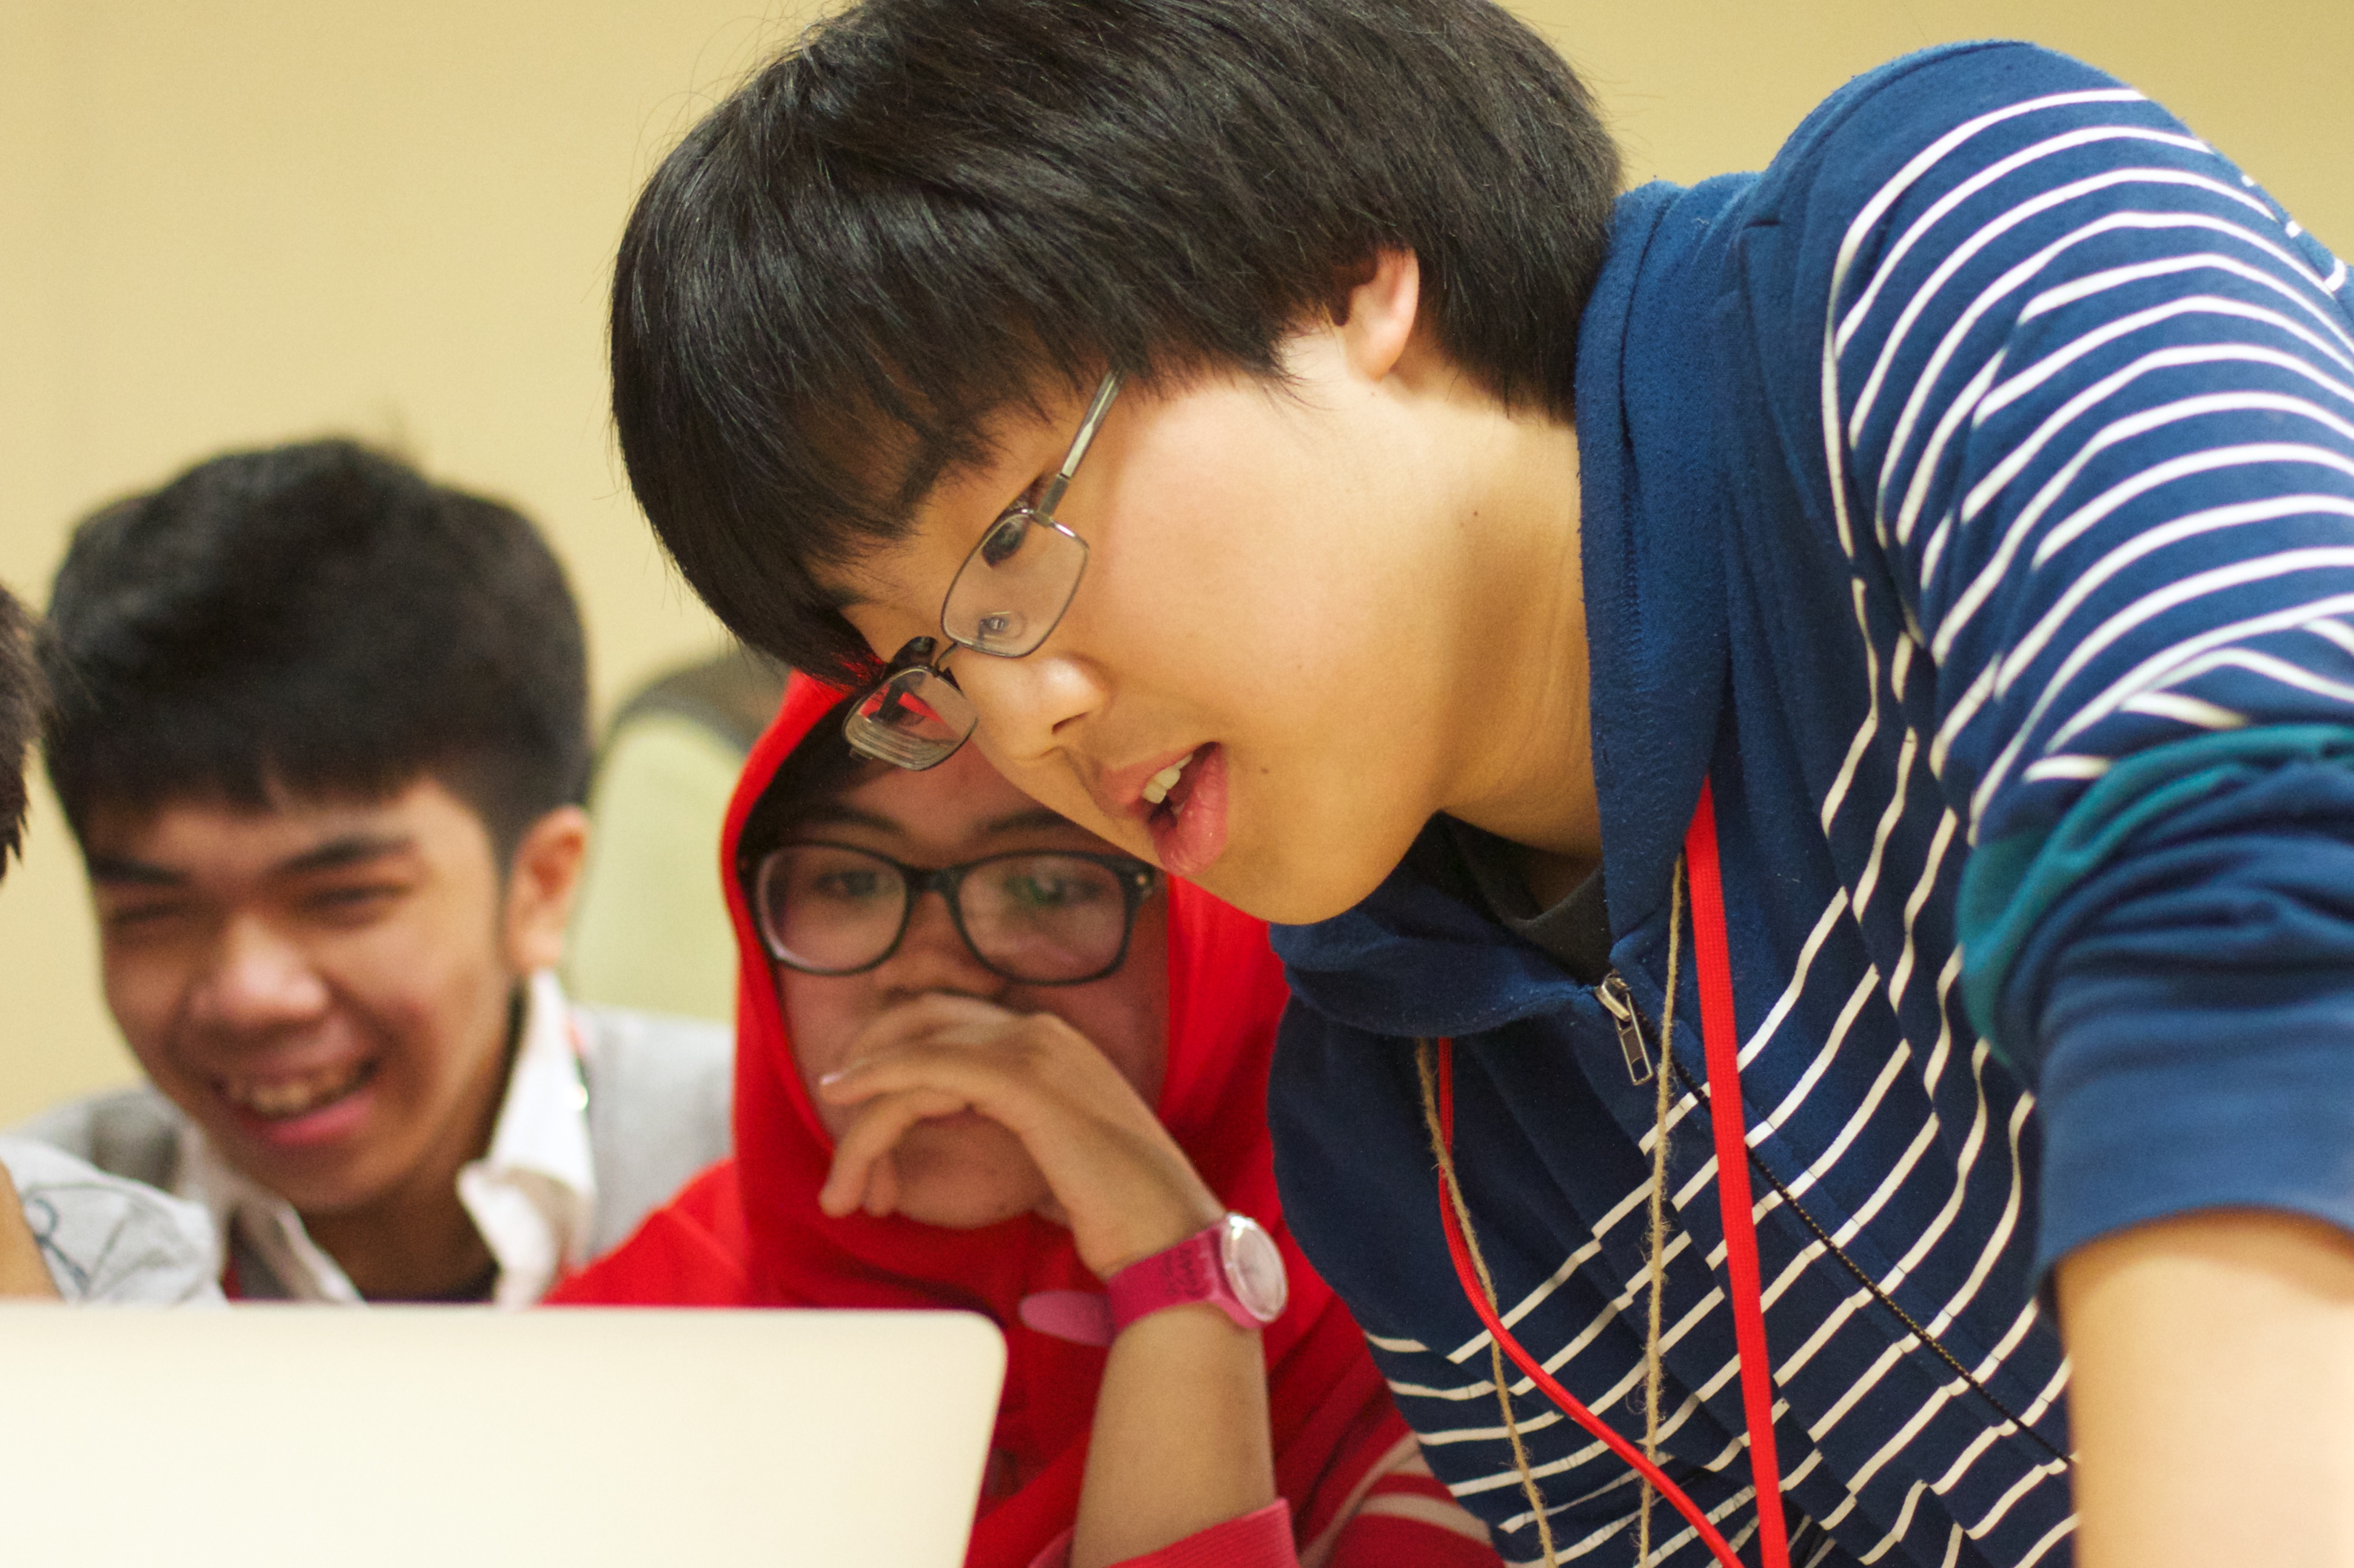
man, person, people, male, child, flatclass2013, interaction